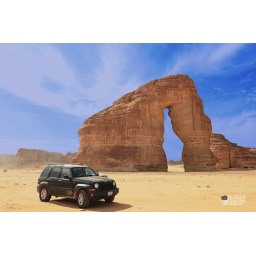
This rock was so huge and shaped like an elephant can be found in Madain Saleh, Saudi Arabia.